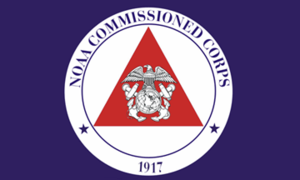
Le National Oceanic and Atmospheric Administration Commissioned Officer Corps, aussi connu sous le nom de NOAA Commissioned Officer Corps, ou plus simplement NOAA Corps, est l'un des sept services en uniforme des États-Unis. Il dépend de l'Agence américaine d'observation océanique et atmosphérique, une agence scientifique dépendant elle-même du Département du Commerce des États-Unis. Le NOAA Corps est l'un des deux services en uniforme américain, avec le United States Public Health Service Commissioned Corps, à n'être composé que d'officiers commissionnés sans grades inférieurs d'hommes du rang et de sous-officiers.